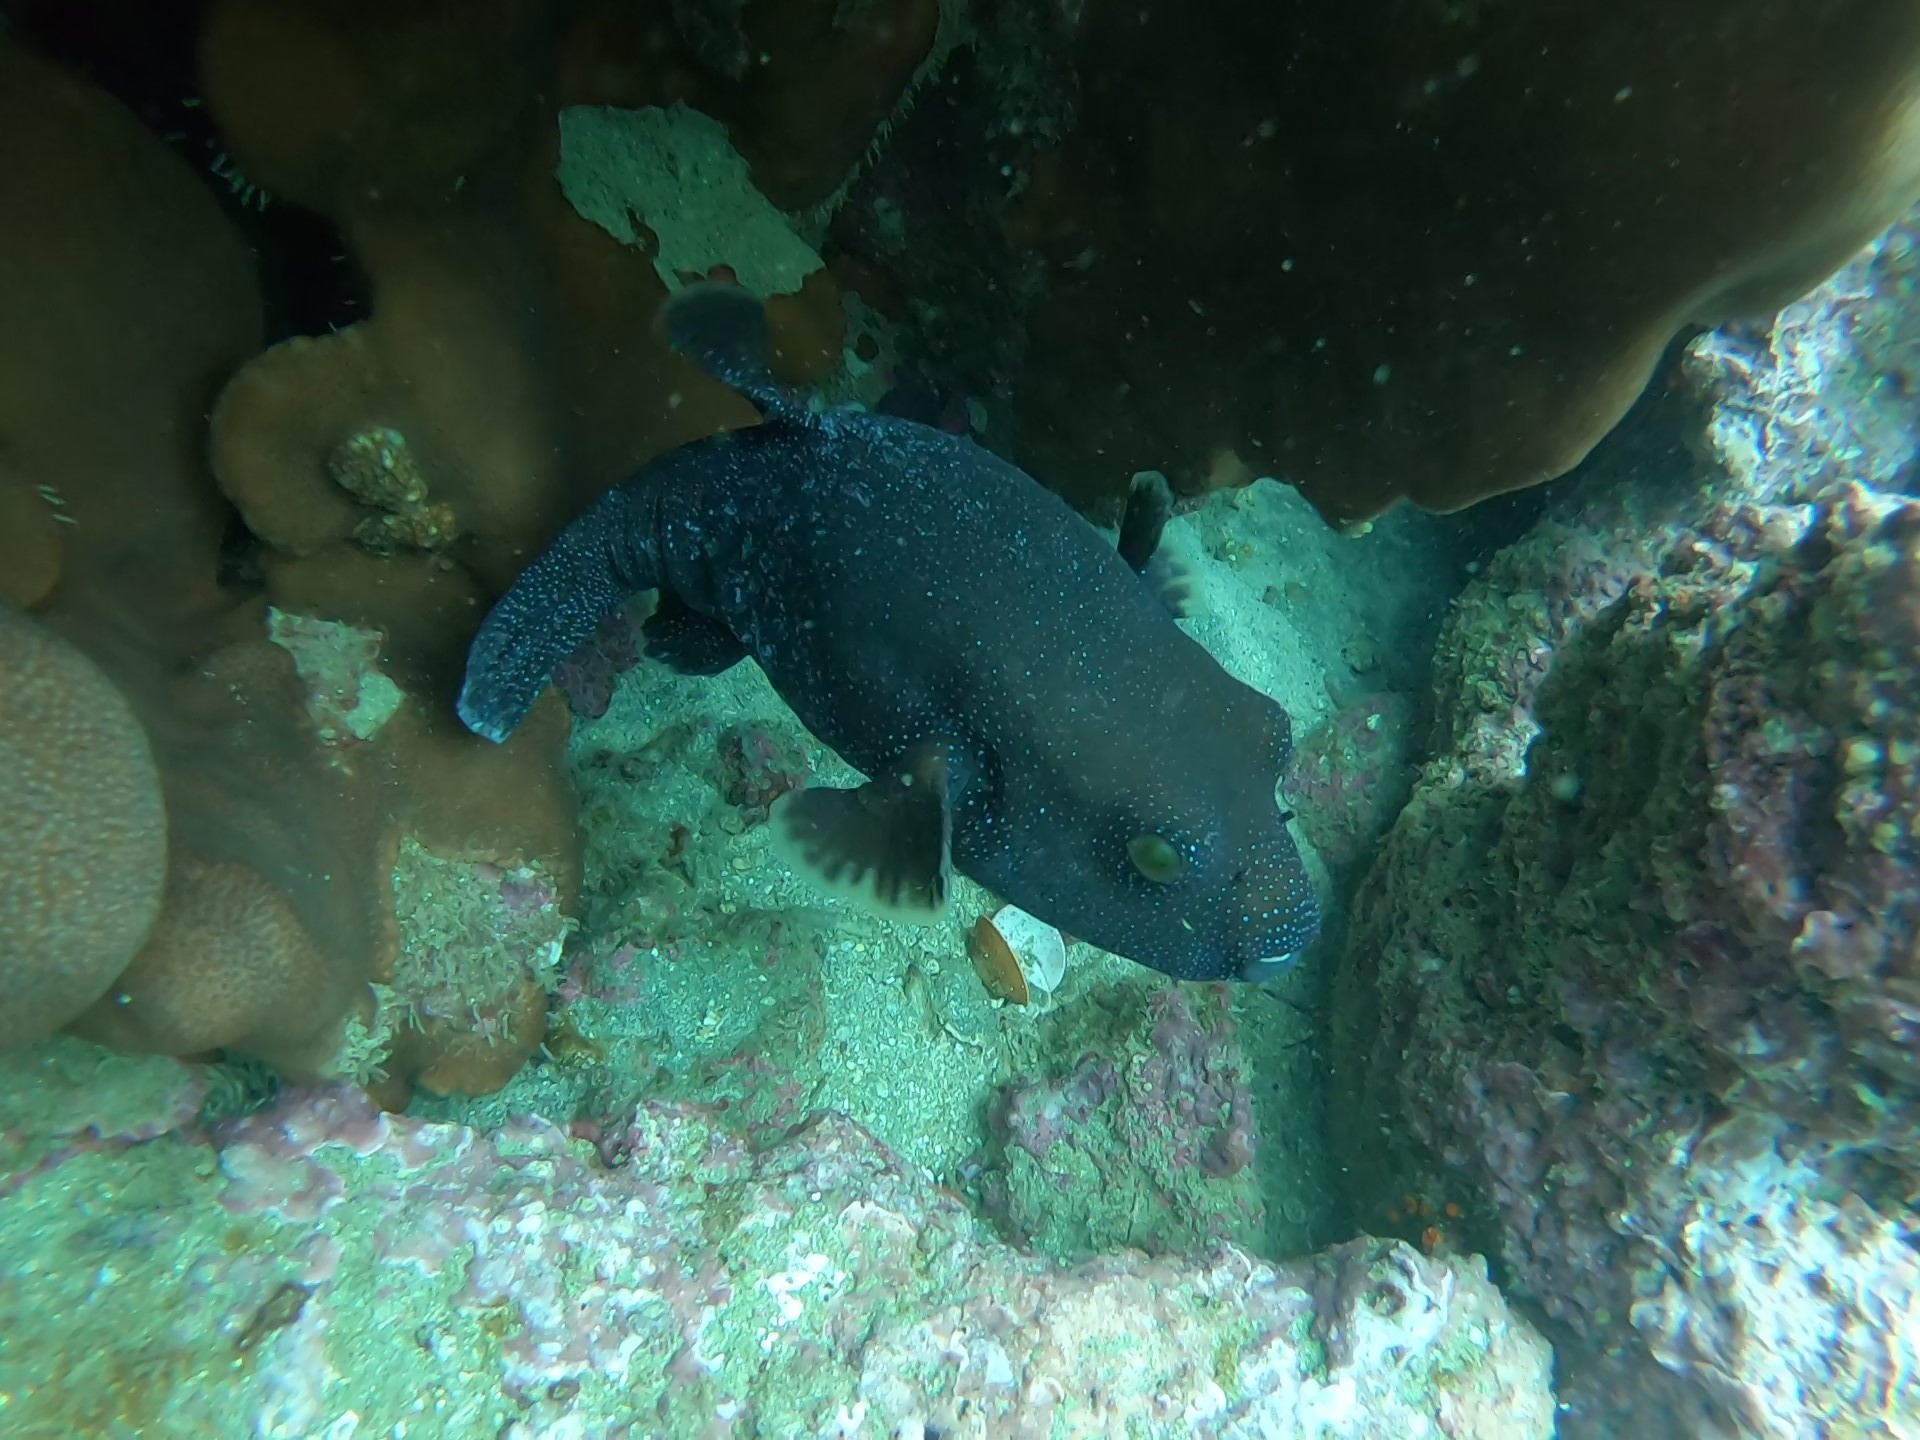
Arothron meleagris (Guineafowl Puffer)